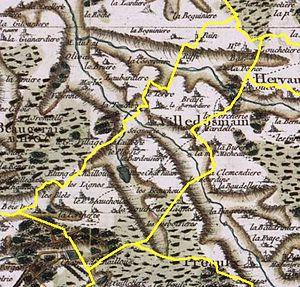
Villedômain sur la carte de Cassini. Les limites communales modernes figurent en jaune.
Villedômain est une commune française du département d'Indre-et-Loire, en région Centre-Val de Loire. Limitrophe du département de l'Indre, elle est la première commune traversée par l'Indrois à son entrée dans le département d'Indre-et-Loire.